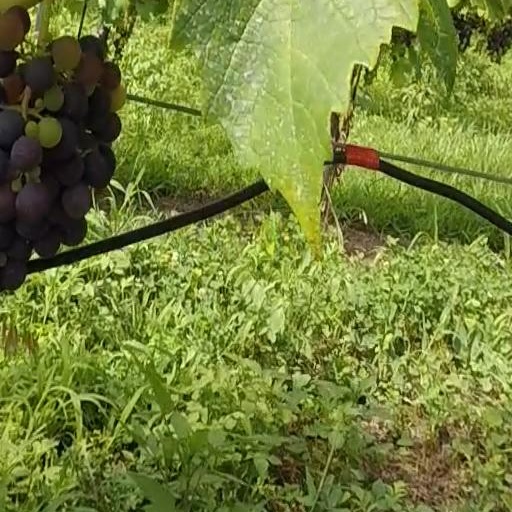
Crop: grape